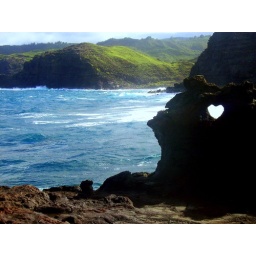
My family was walking around by &amp;quot;blow hole&amp;quot; in Maui and saw this cute heart in the black rock.